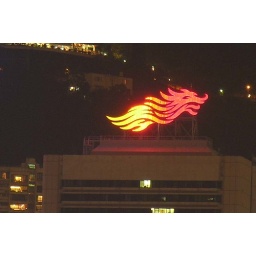
On the roof of a building in Admiralty District